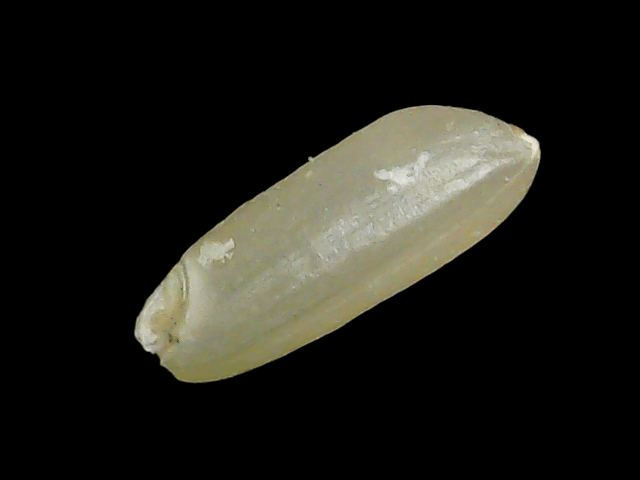
Rice variety: Binadhan11